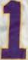
Number: 1